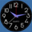
Label: clock